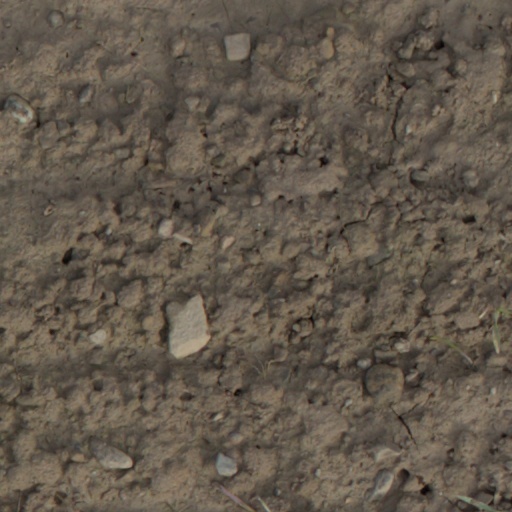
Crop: wheat